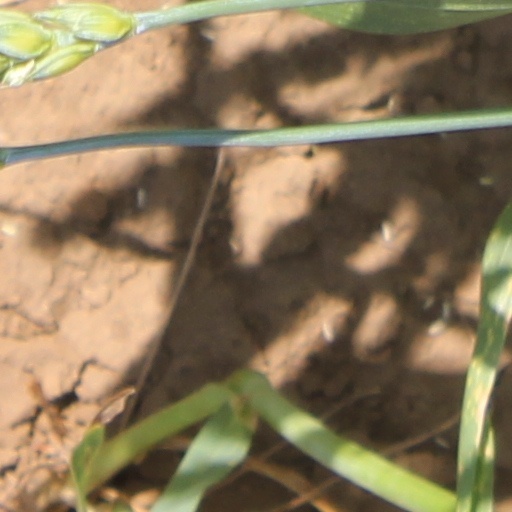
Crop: wheat